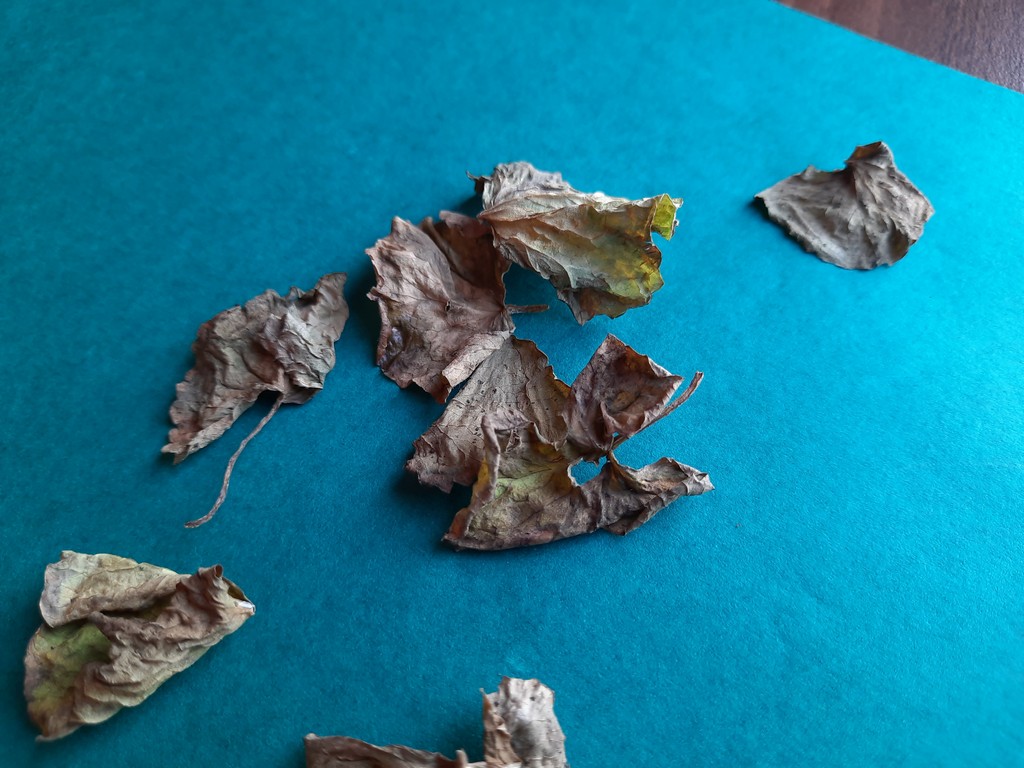
Label: Dried